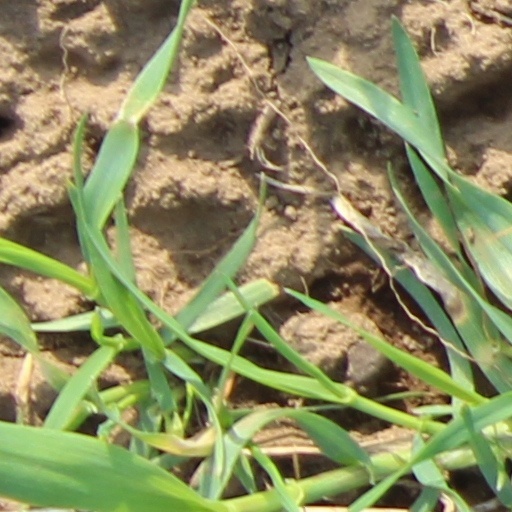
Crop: wheat